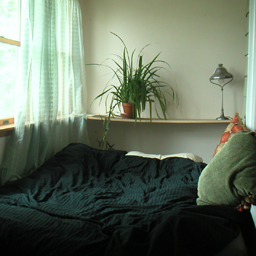
Room type: bedroom